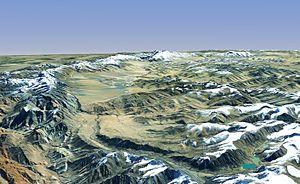
Les chaînons Kashgar (Chine, à gauche) et Sarykol (Tadjikistan, à droite), dans le Pamir.
Le chaînon Sarikol est un massif montagneux situé entre le Tadjikistan, la République populaire de Chine et l'Afghanistan, dans le Pamir. Il culmine à 6 351 mètres d'altitude au pic Lyavirdyr.